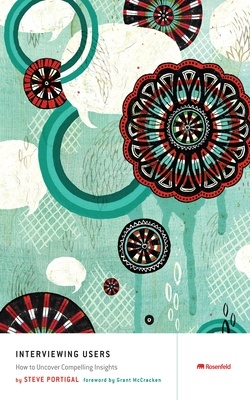
Interviewing Users: How to Uncover Compelling Insights
Brand: Rosenfield Media
Interviewing is a foundational user research tool that people assume they already possess. Everyone can ask questions, right? Unfortunately, that's not the case. Interviewing Users provides invaluable interviewing techniques and tools that enable you to conduct informative interviews with anyone. You'll move from simply gathering data to uncovering powerful insights about people. Author: Steve Portigal Publisher: Rosenfield Media Published: 07/23/2019 Pages: 176 Binding Type: Paperback Weight: 0.75lbs Size: 8.90h x 6.00w x 0.60d ISBN: 9781933820118 About the Author Steve Portigal is the founder of Portigal Consulting, a bite-sized firm that helps clients to discover and act on new insights about themselves and their customers. Over the course of his career, he has interviewed hundreds of people, including families eating breakfast, hotel maintenance staff, architects, rock musicians, home-automation enthusiasts, credit-default swap traders, and radiologists. His work has informed the development of mobile devices, medical information systems, music gear, wine packaging, financial services, corporate intranets, videoconferencing systems, and iPod accessories. Steve speaks regularly at corporate events and conferences such as CHI, IxDA, Lift, SXSW, UIE, UPA, UX Australia, UX Hong Kong, UX Lisbon, and WebVisions. His articles about culture, design, innovation, and interviewing users have been published in interactions, Core77, Ambidextrous, and Johnny Holland. He blogs at portigal.com/blog and tweets at @steveportigal.
Category: Business & Industrial > Medical > Medical Teaching Equipment > Medical & Emergency Response Training Mannequins > Childbirth Training Mannequins